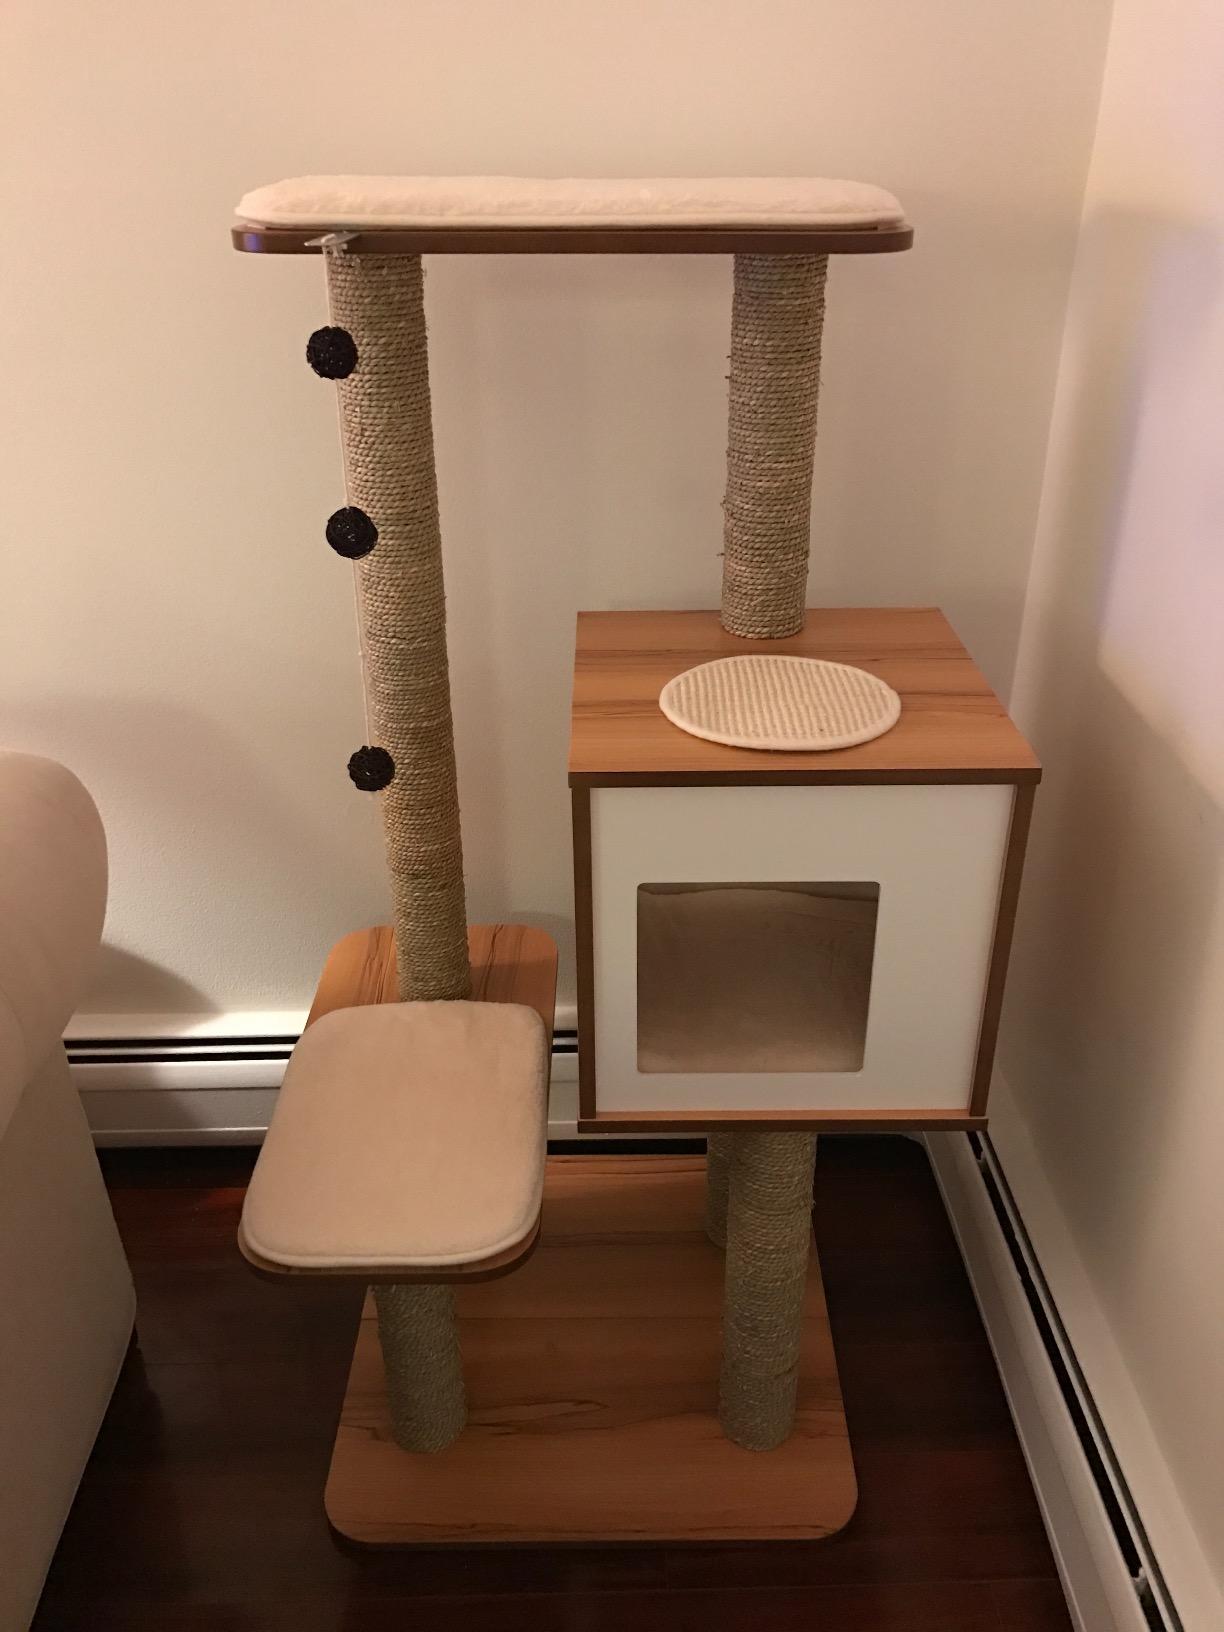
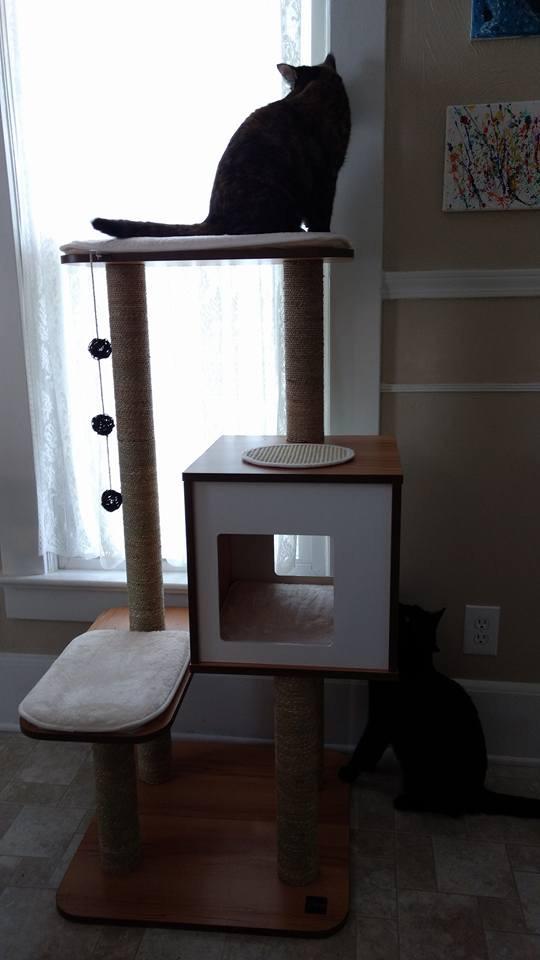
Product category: items_cat tree
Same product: yes